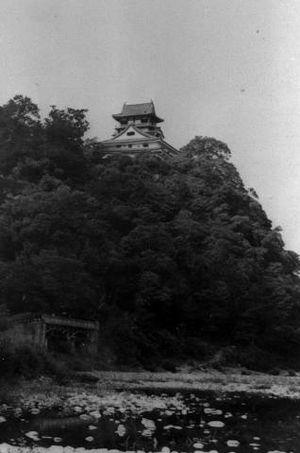
Le château d’Inuyama est un château japonais situé dans la ville d'Inuyama de la préfecture d'Aichi. Le château surplombe le fleuve Kiso qui détermine la frontière entre la préfecture d'Aichi et de Gifu. Le château d'Inuyama est l'un des douze châteaux japonais datant de l'époque d'Edo encore debout.